Siegfried Geißler

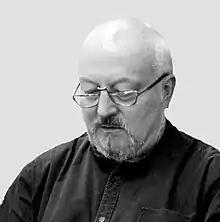
Geißler in 2002

Siegfried Rudolf Geißler (26 March 1929 – 10 July 2014) was a German composer, conductor, hornist and politician. He founded the Thüringen Philharmonie Suhl in 1979. After the Wende, he was a member of the New Forum who was elected to the first Landtag of Thuringia in 1990. As its senior, he was its Father of the House and opened the inaugural session.